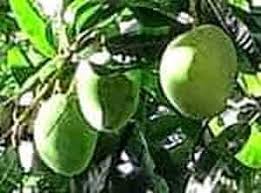
Label: Mango